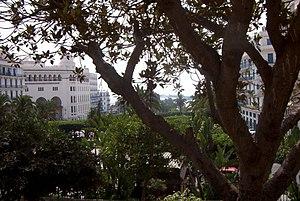
Alger, est la capitale de l'Algérie et en est la ville la plus peuplée.